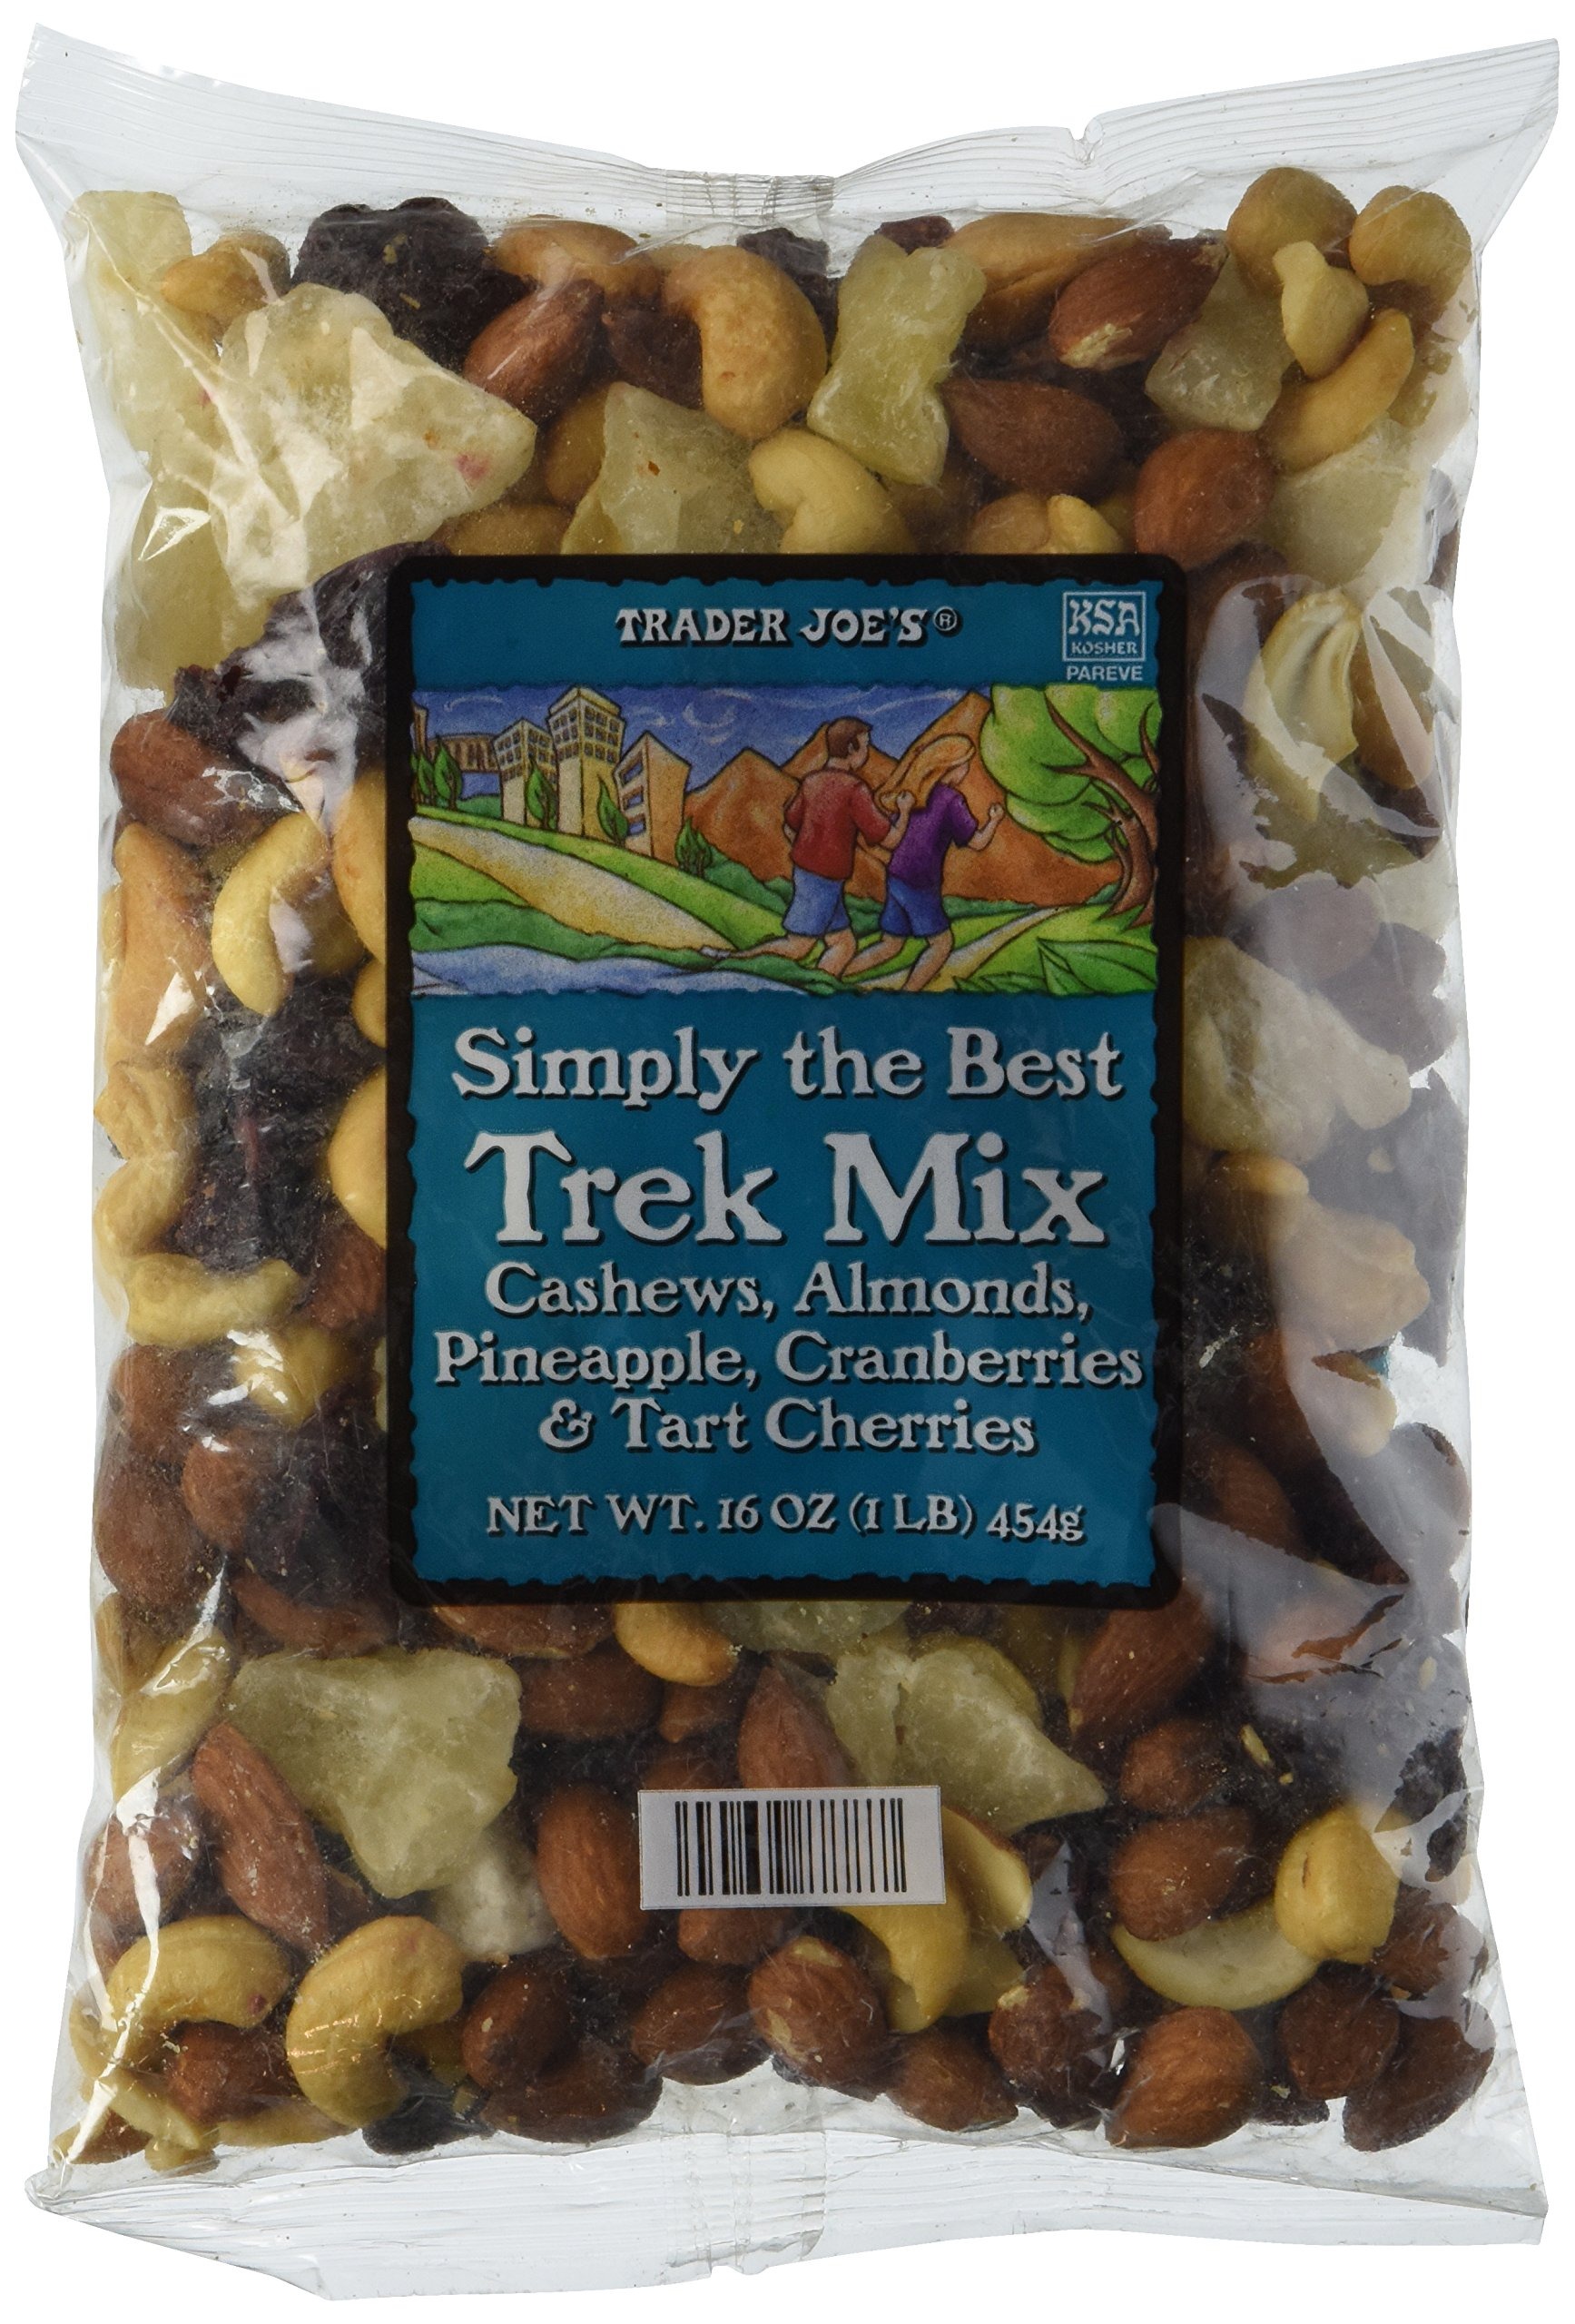
Item Name: Trader Joe's Simply the Best Trek Mix with Cashews, Almonds, Pineapple, Cranberries, and Tart Cherries, 1 lb oz
Product Description: uh
Value: 16.0
Unit: Ounce

Price: 14.98